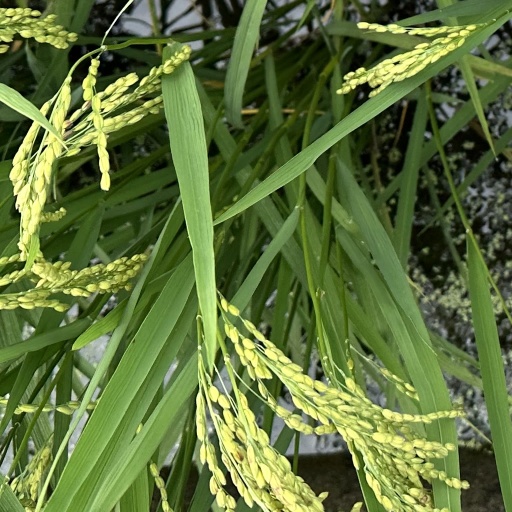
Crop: rice